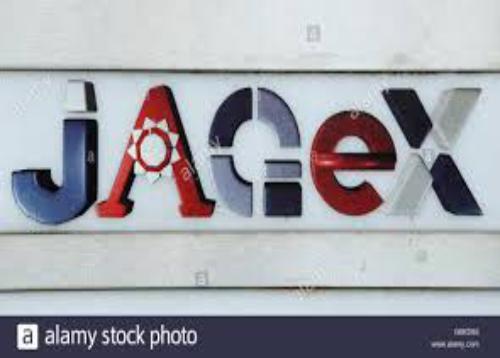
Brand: jagex
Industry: Electronic